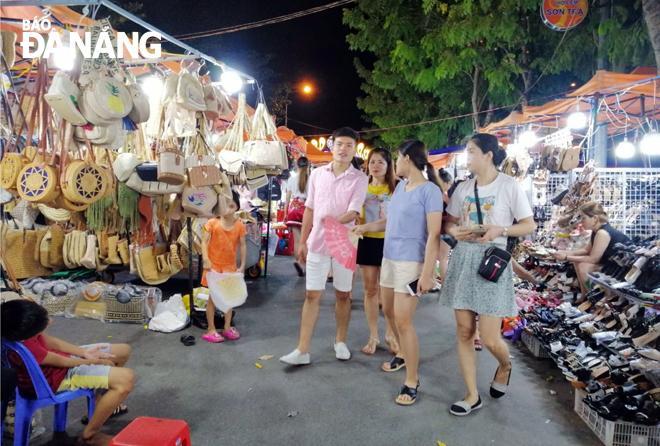
có nhiều mặt hàng túi xách xuất hiện ở gian hàng phía bên trái